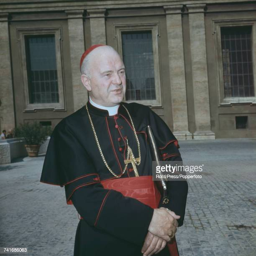
portrait of cardinal and archbishop of organization leader pictured during a visit